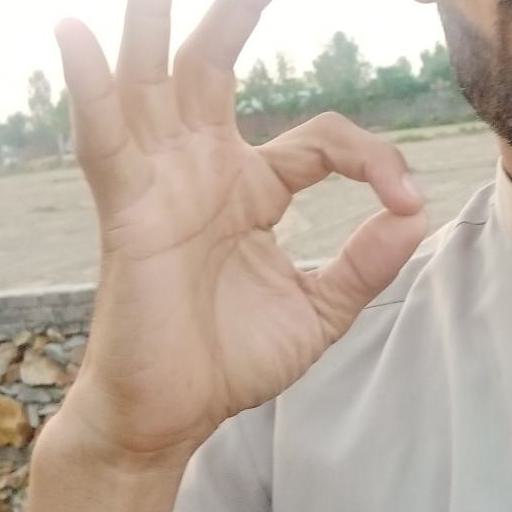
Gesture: ok